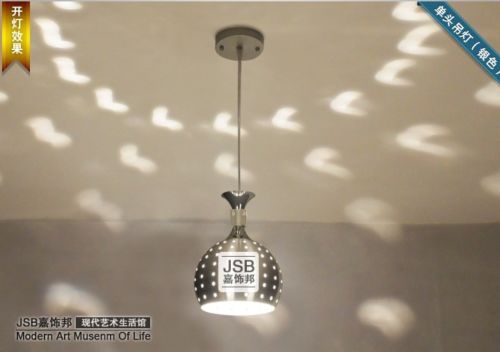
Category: lamp